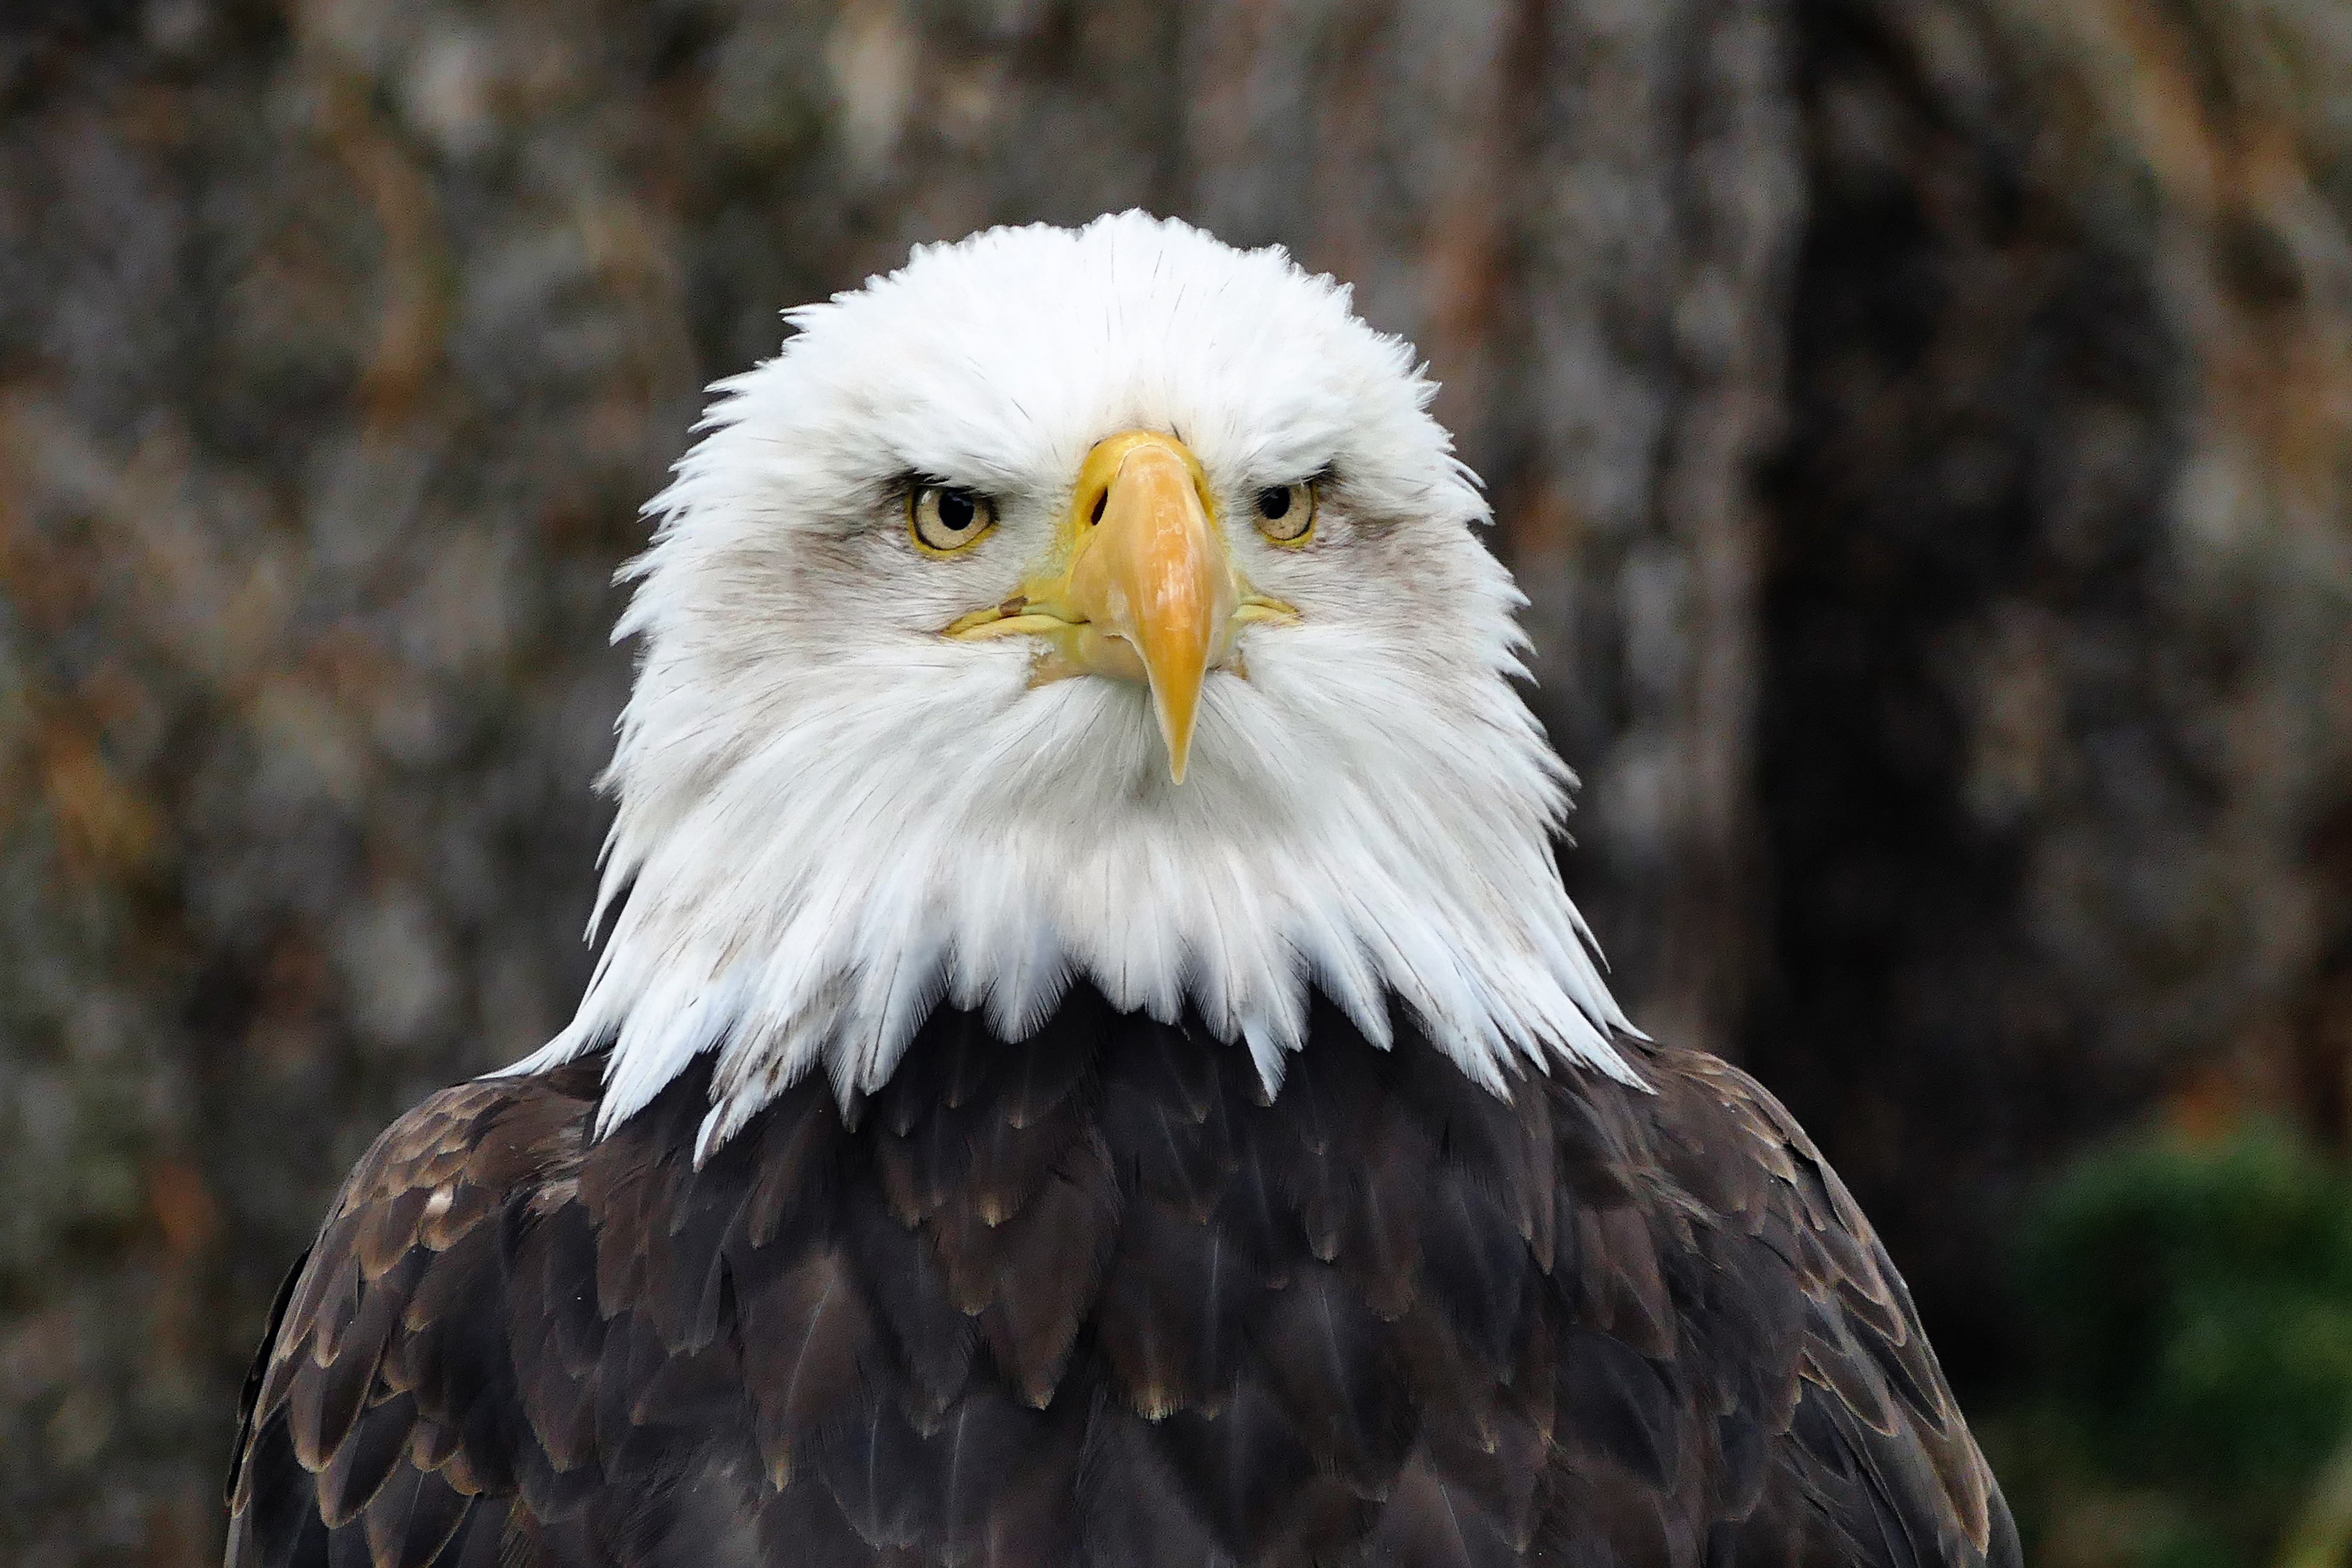
nature, wilderness, bird, wing, white, animal, flying, wildlife, wild, beak, symbol, flight, eagle, brown, mammal, predator, freedom, hawk, feather, fauna, raptor, emblem, bird of prey, bald eagle, national, power, american, logo, head, vertebrate, big, large, icon, strong, carnivore, falcon, strength, dangerous, powerful, accipitriformes